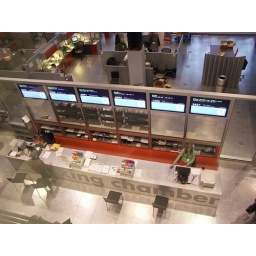
The information desk has a wall of plasma screens that display the activity in the collection in real time.